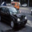
Label: automobile